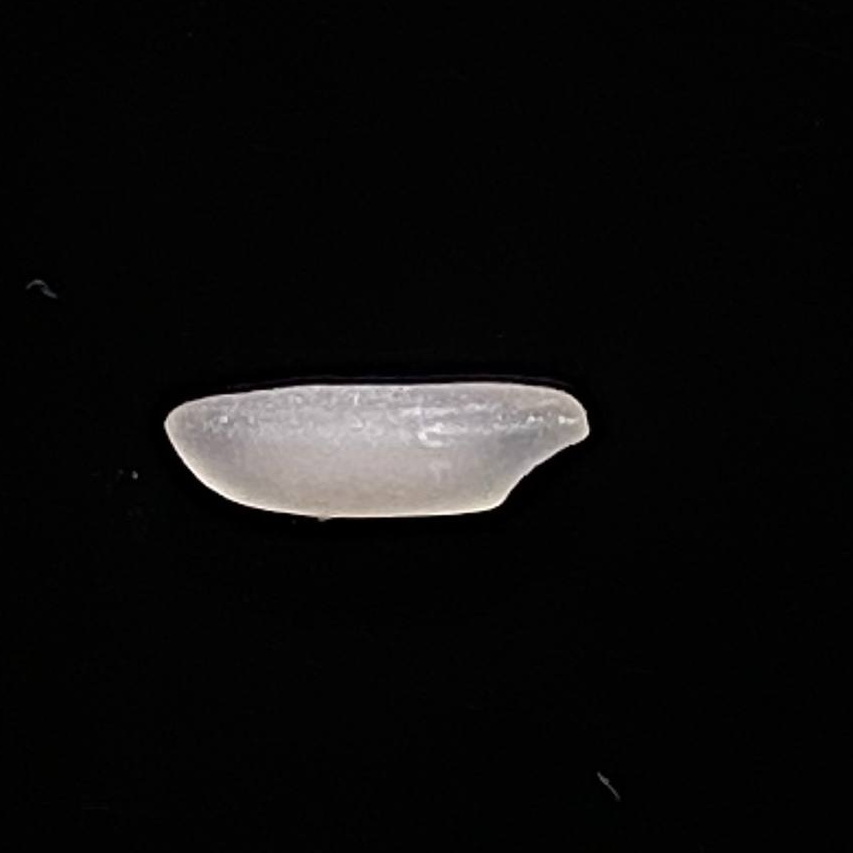
Rice variety: Shampakatari